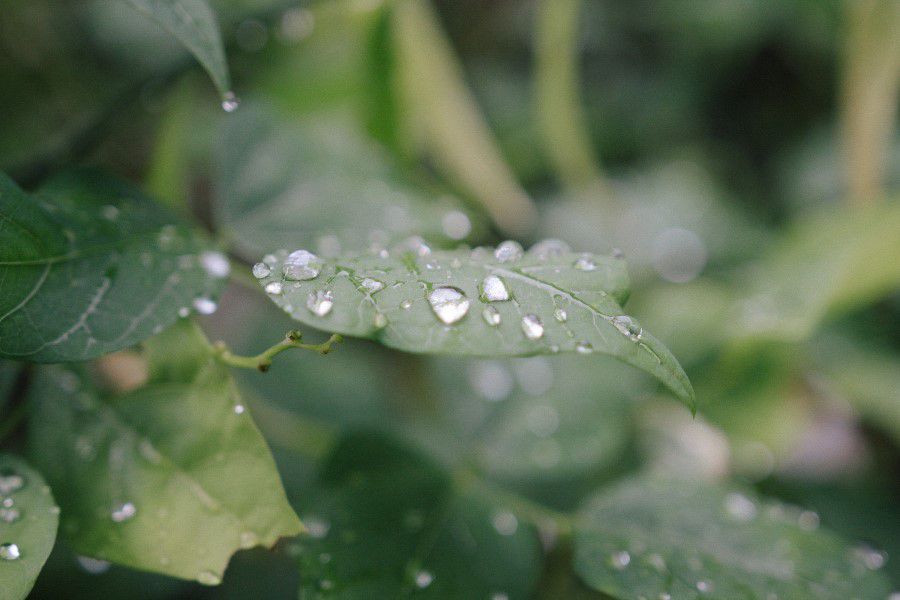
dew, moisture, water, drop, leaf, green, flower, plant, close up, macro photography, botany, photography, black hair, petal, annual plant, rain